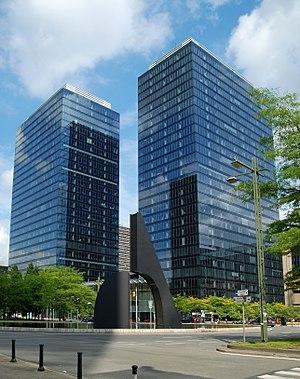
Belgique - Bruxelles - North Galaxy Towers (architecture postmoderne - Bureau d'architecture Henri Montois, Jaspers et Art &amp